Albert M. Burns

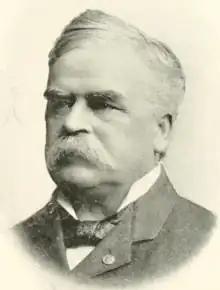
Burns in 1901 publication

Albert Minis Burns (November 24, 1847 – February 14, 1903) was a politician from Indiana. He served in the Union Army during the Civil War. He served in the Indiana Senate from 1899 to his death in 1903.